Duntulm Formation

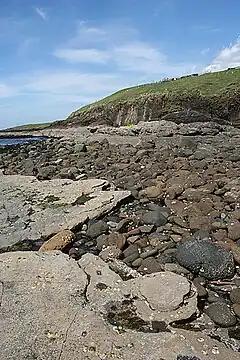
Exposures of limestone of the Duntulm Formation on the foreshore near Duntulm, Skye

The Duntulm Formation is a sedimentary geologic formation deposited in the Inner Hebrides, Scotland. The formation was previously known as the 'Lower Ostrea Beds', and dates to the Bathonian stage of the Middle Jurassic. The formation is noted for its highly fossiliferous oyster beds, which compose of the species "Praeexogyra hebridica". The sedimentary sequence also forms part of the Great Estuarine Group.